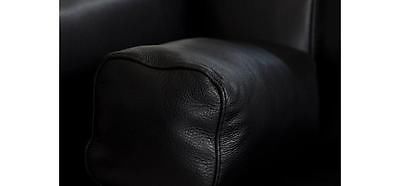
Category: sofa